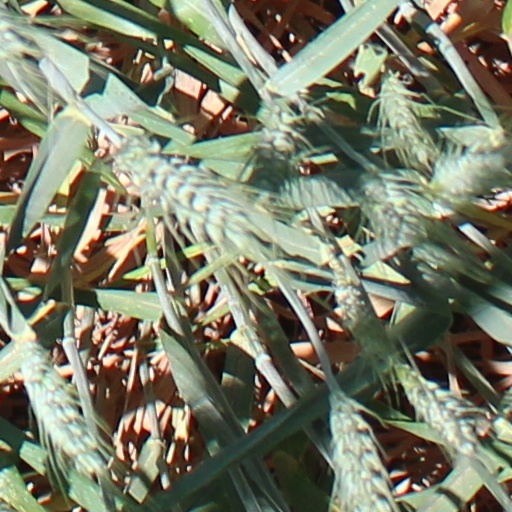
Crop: wheat